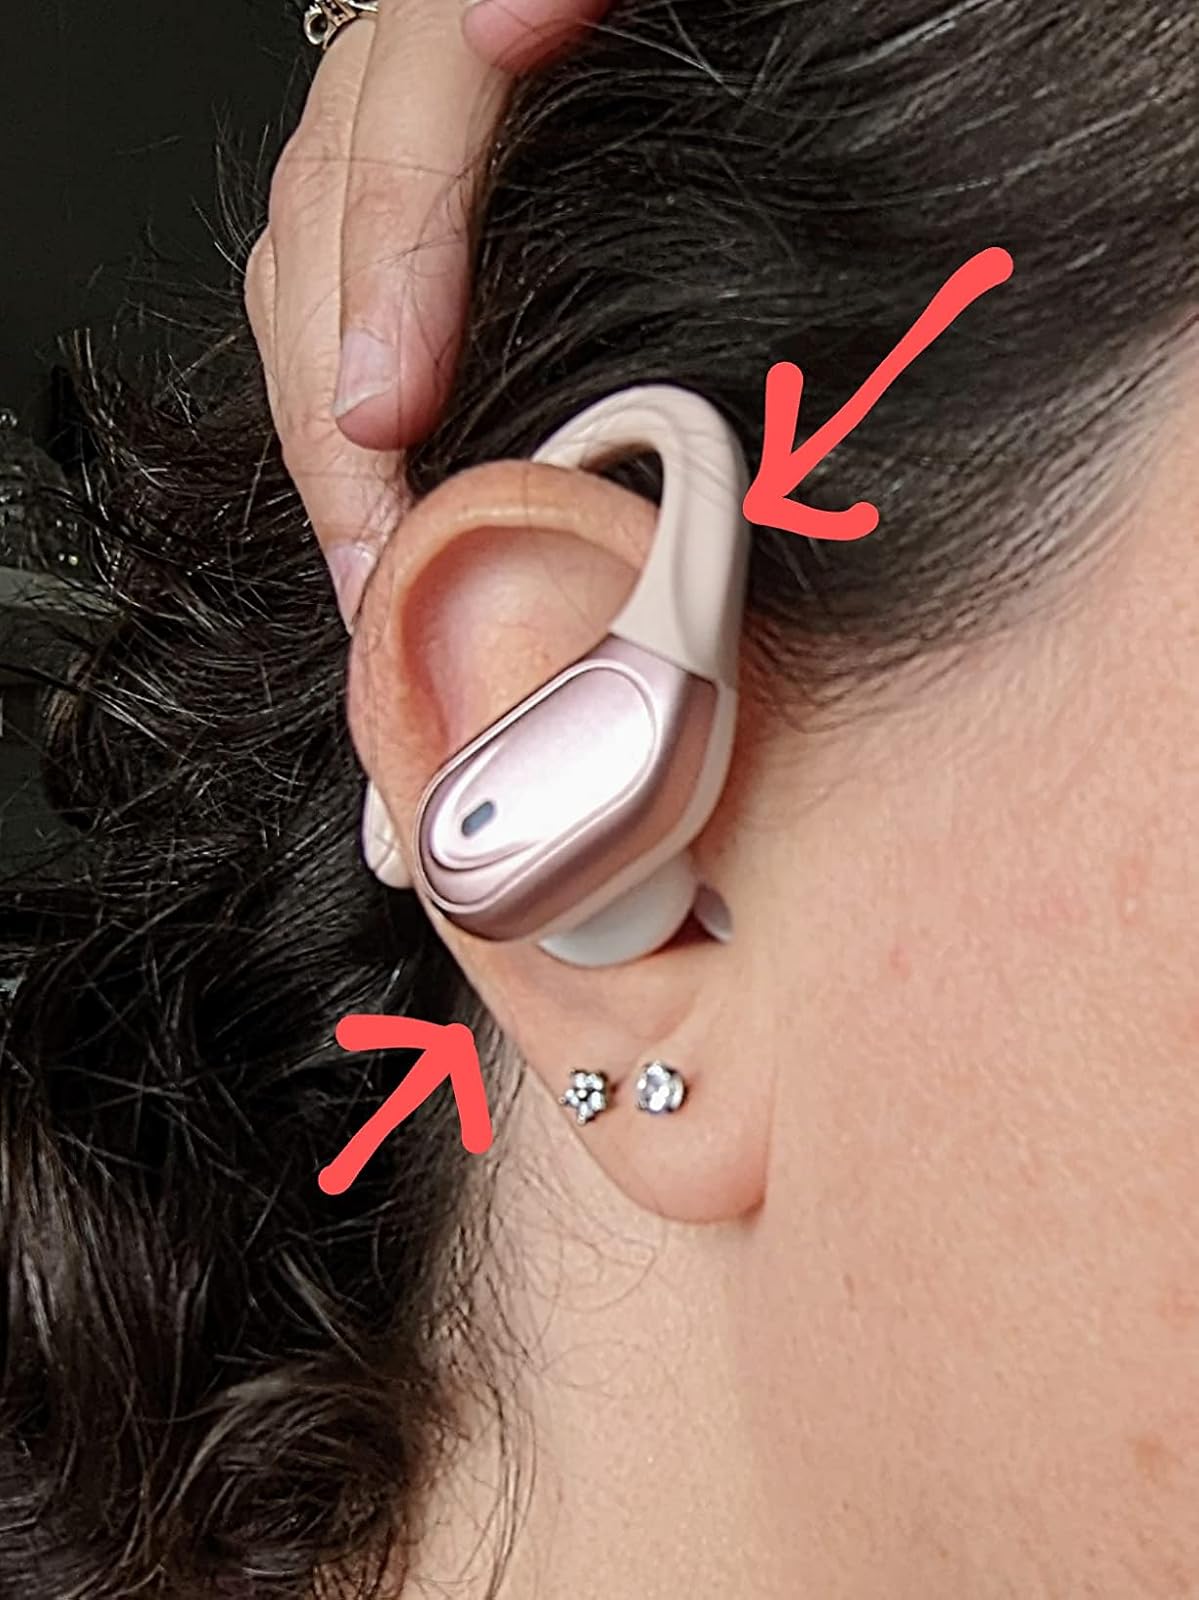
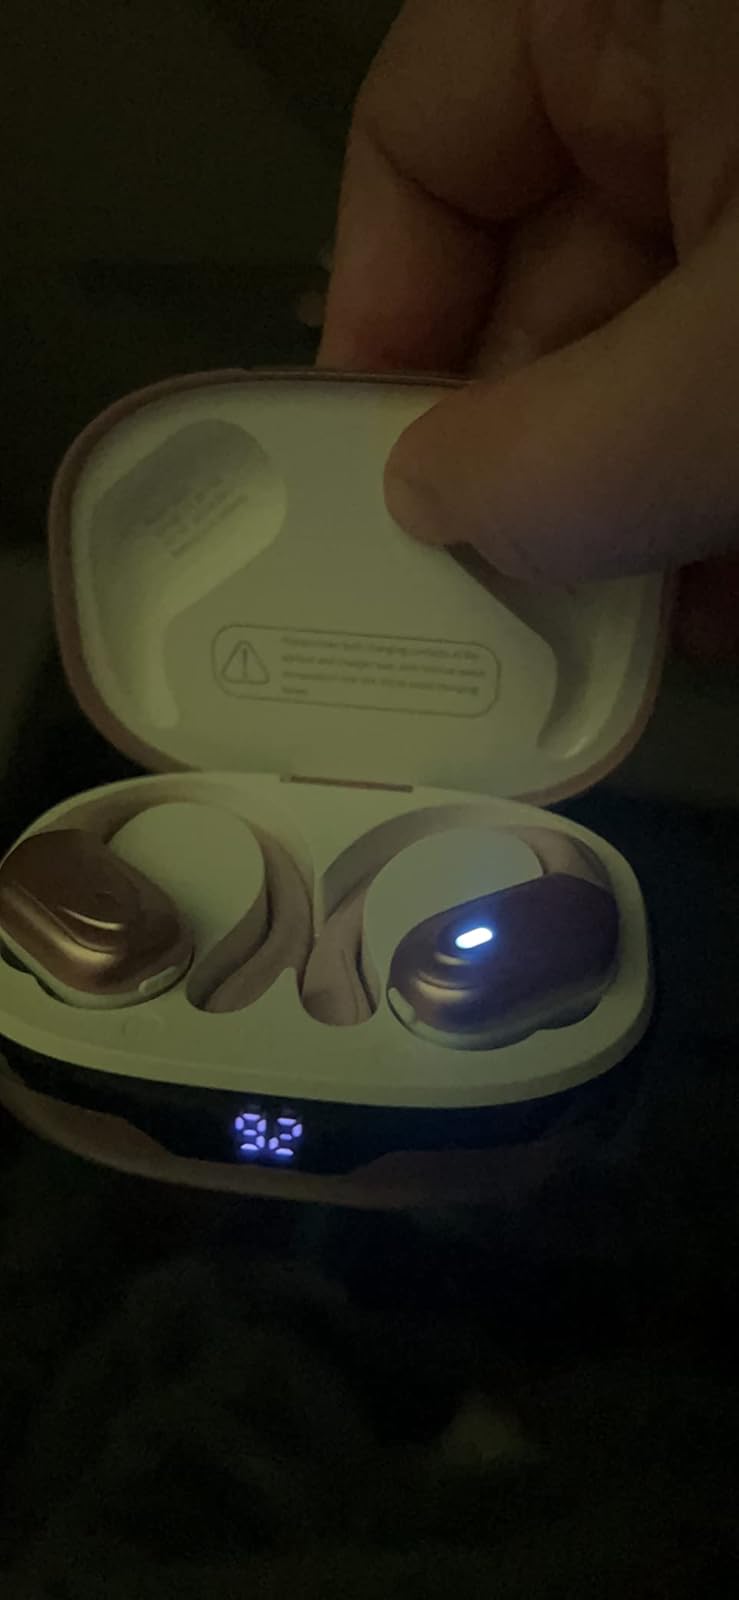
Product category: earbuds
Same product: yes